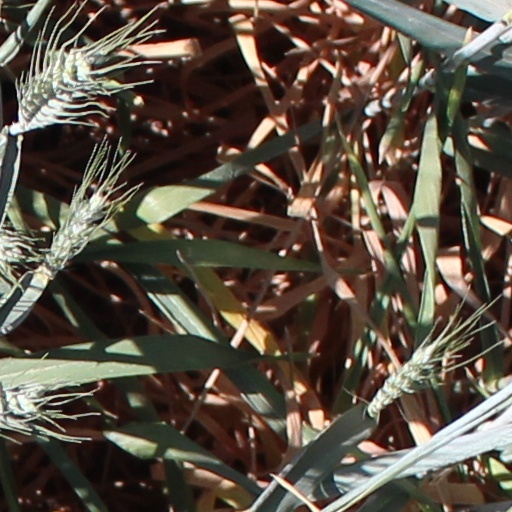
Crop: wheat